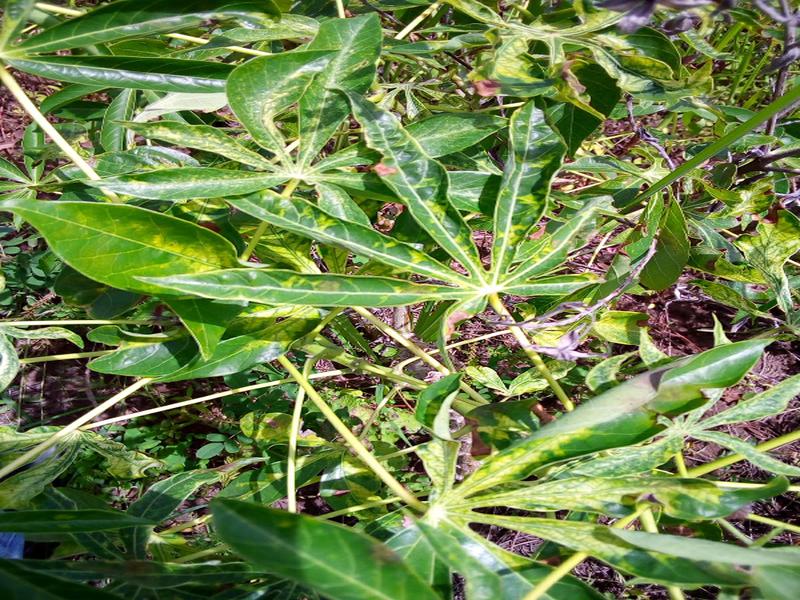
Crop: cassava
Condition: mosaic_disease